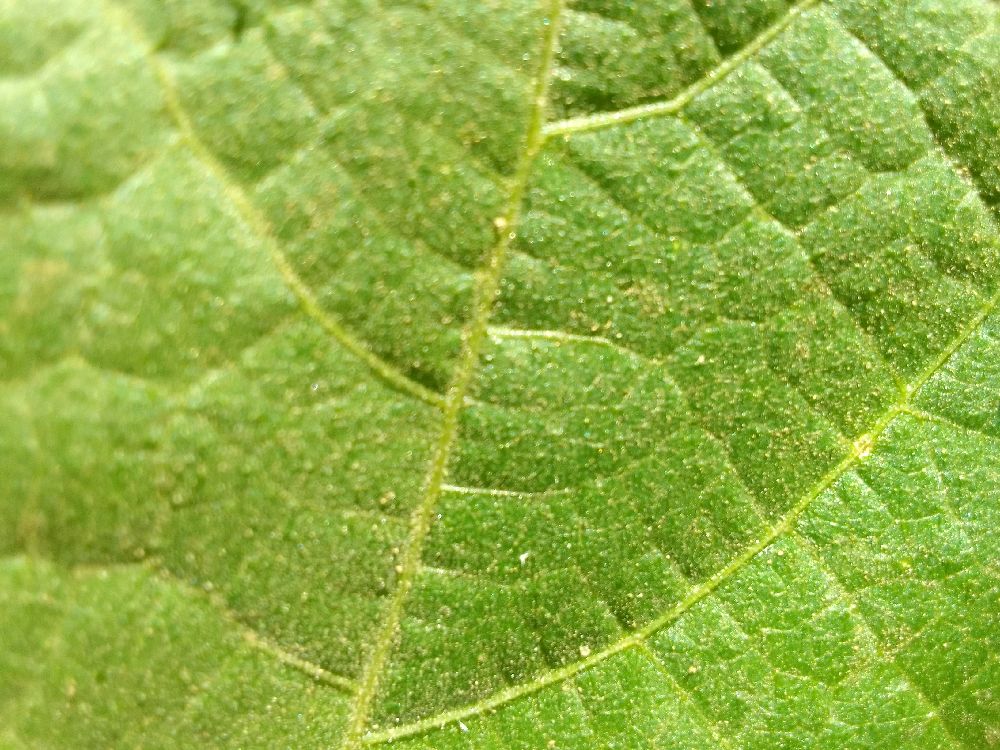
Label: healthy